Question: Please indicate a possible affordance area of knife that can be used for holding
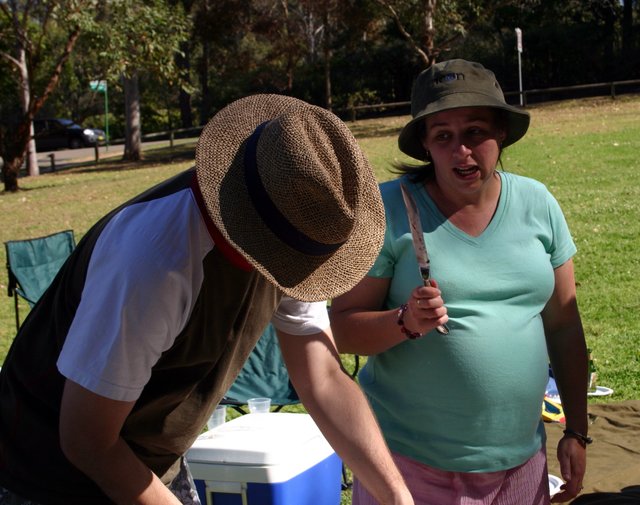
Answer: [418.058, 265.696, 453.321, 337.275]